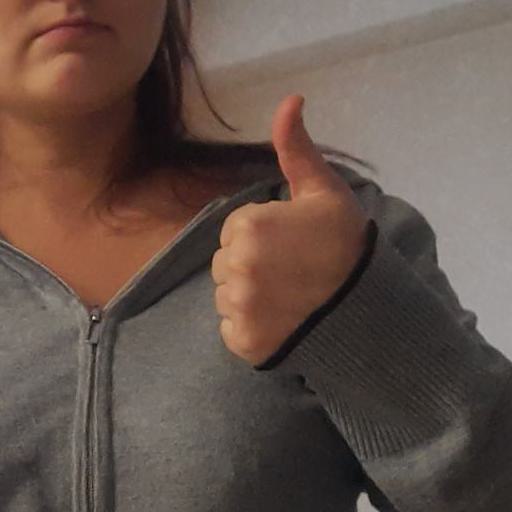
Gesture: like